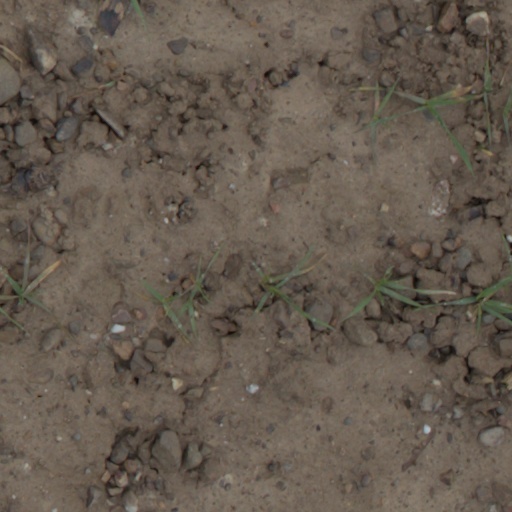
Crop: wheat